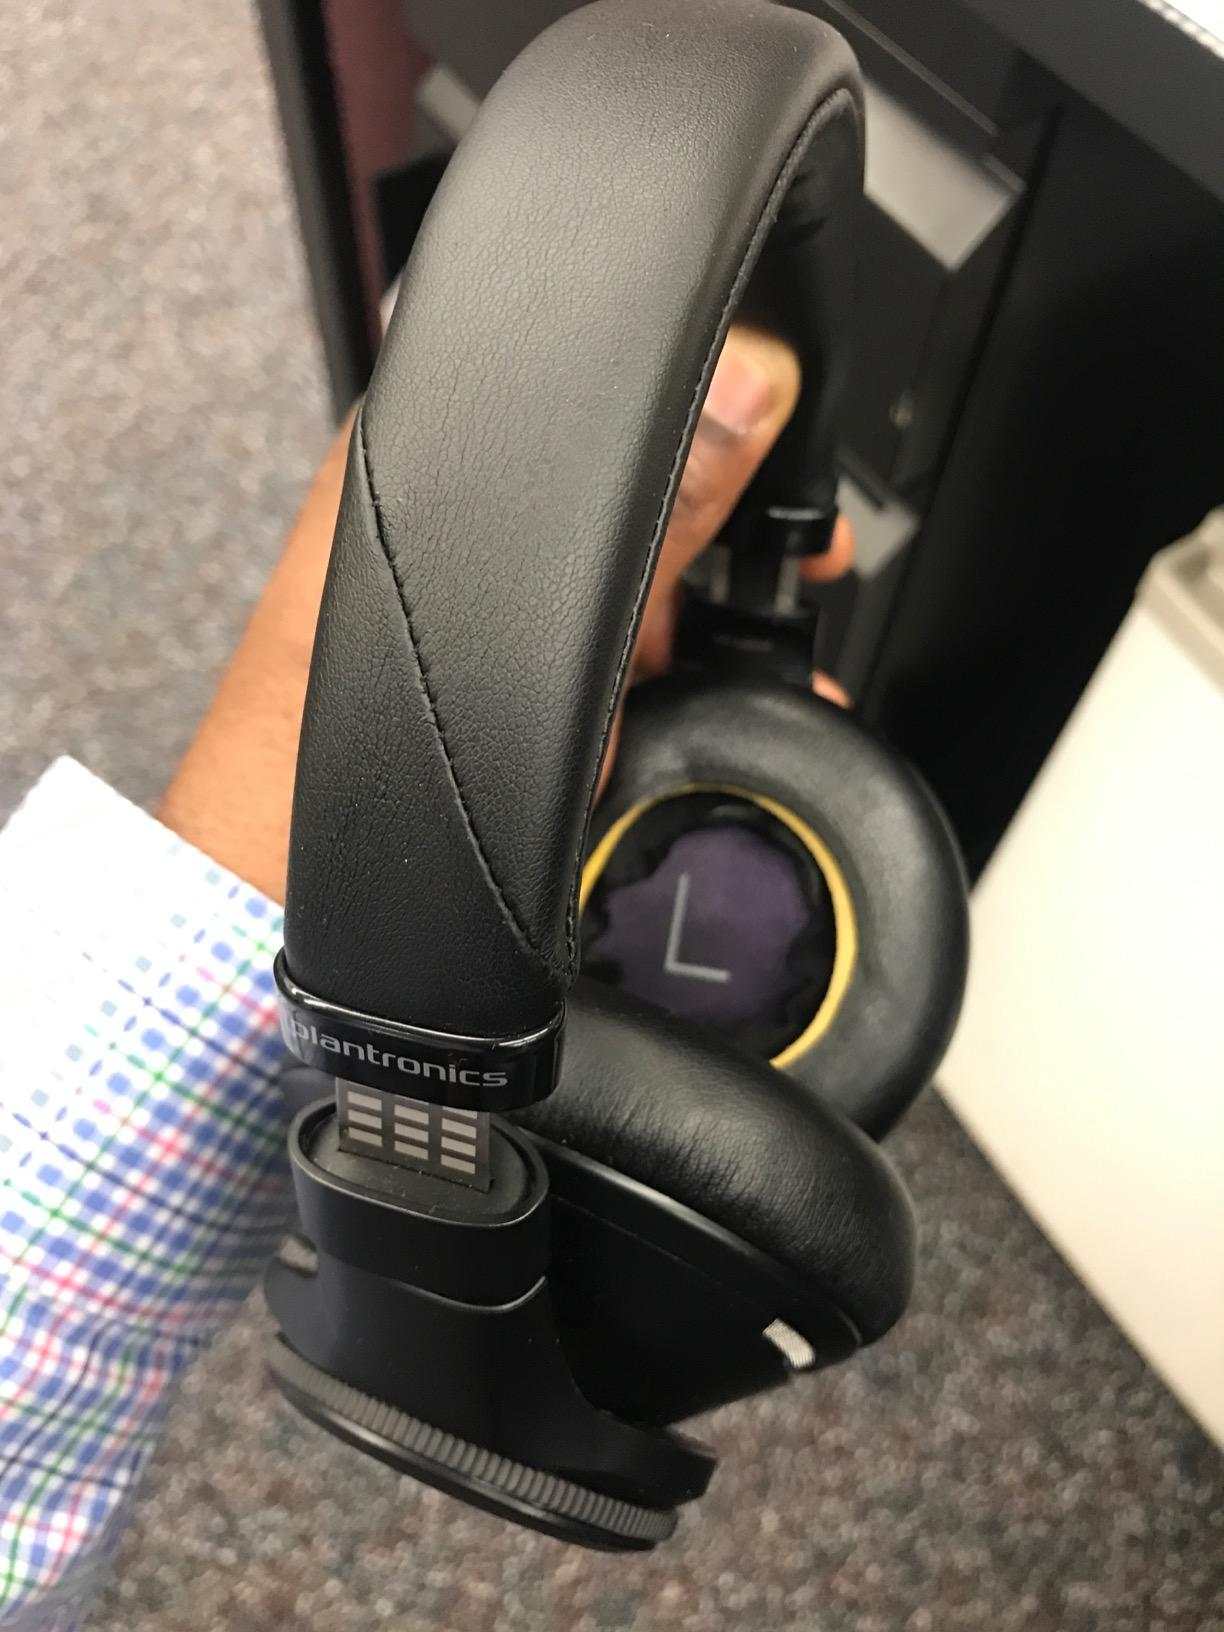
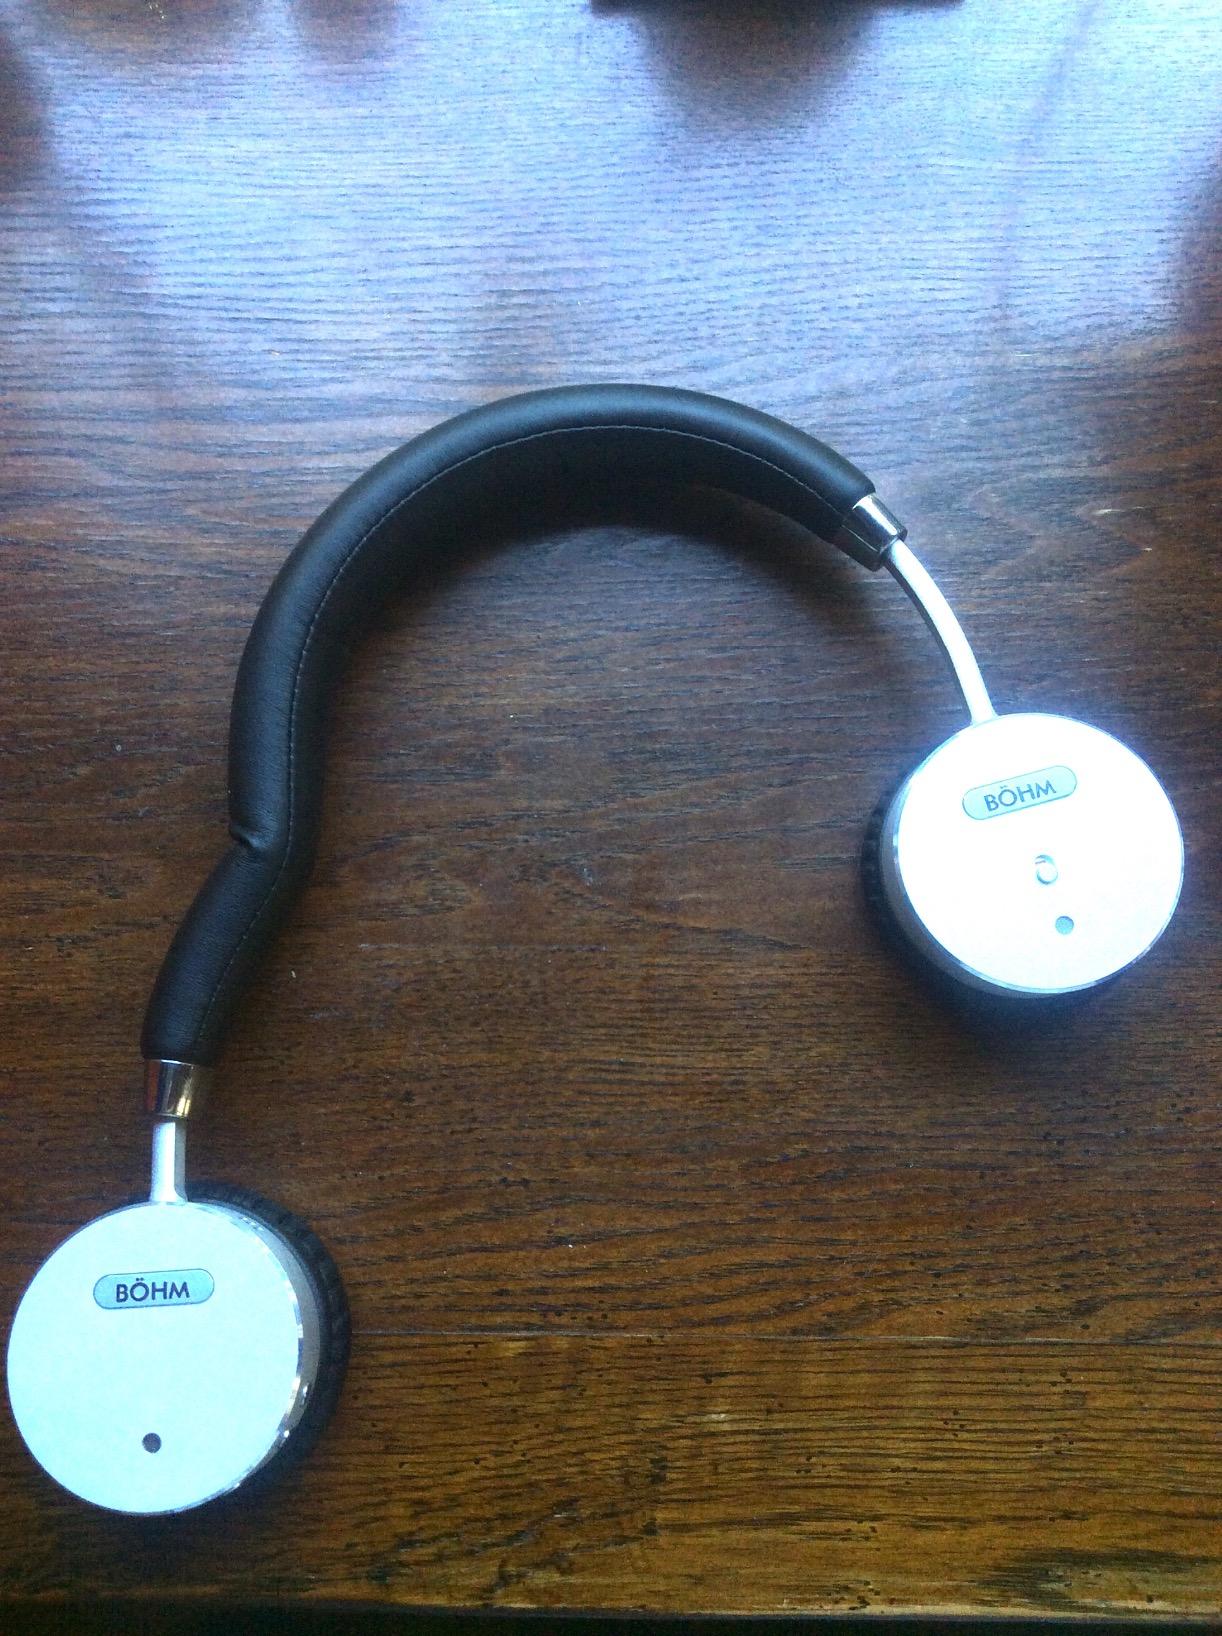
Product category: headphones
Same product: no